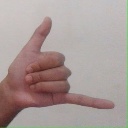
अक्षर: द